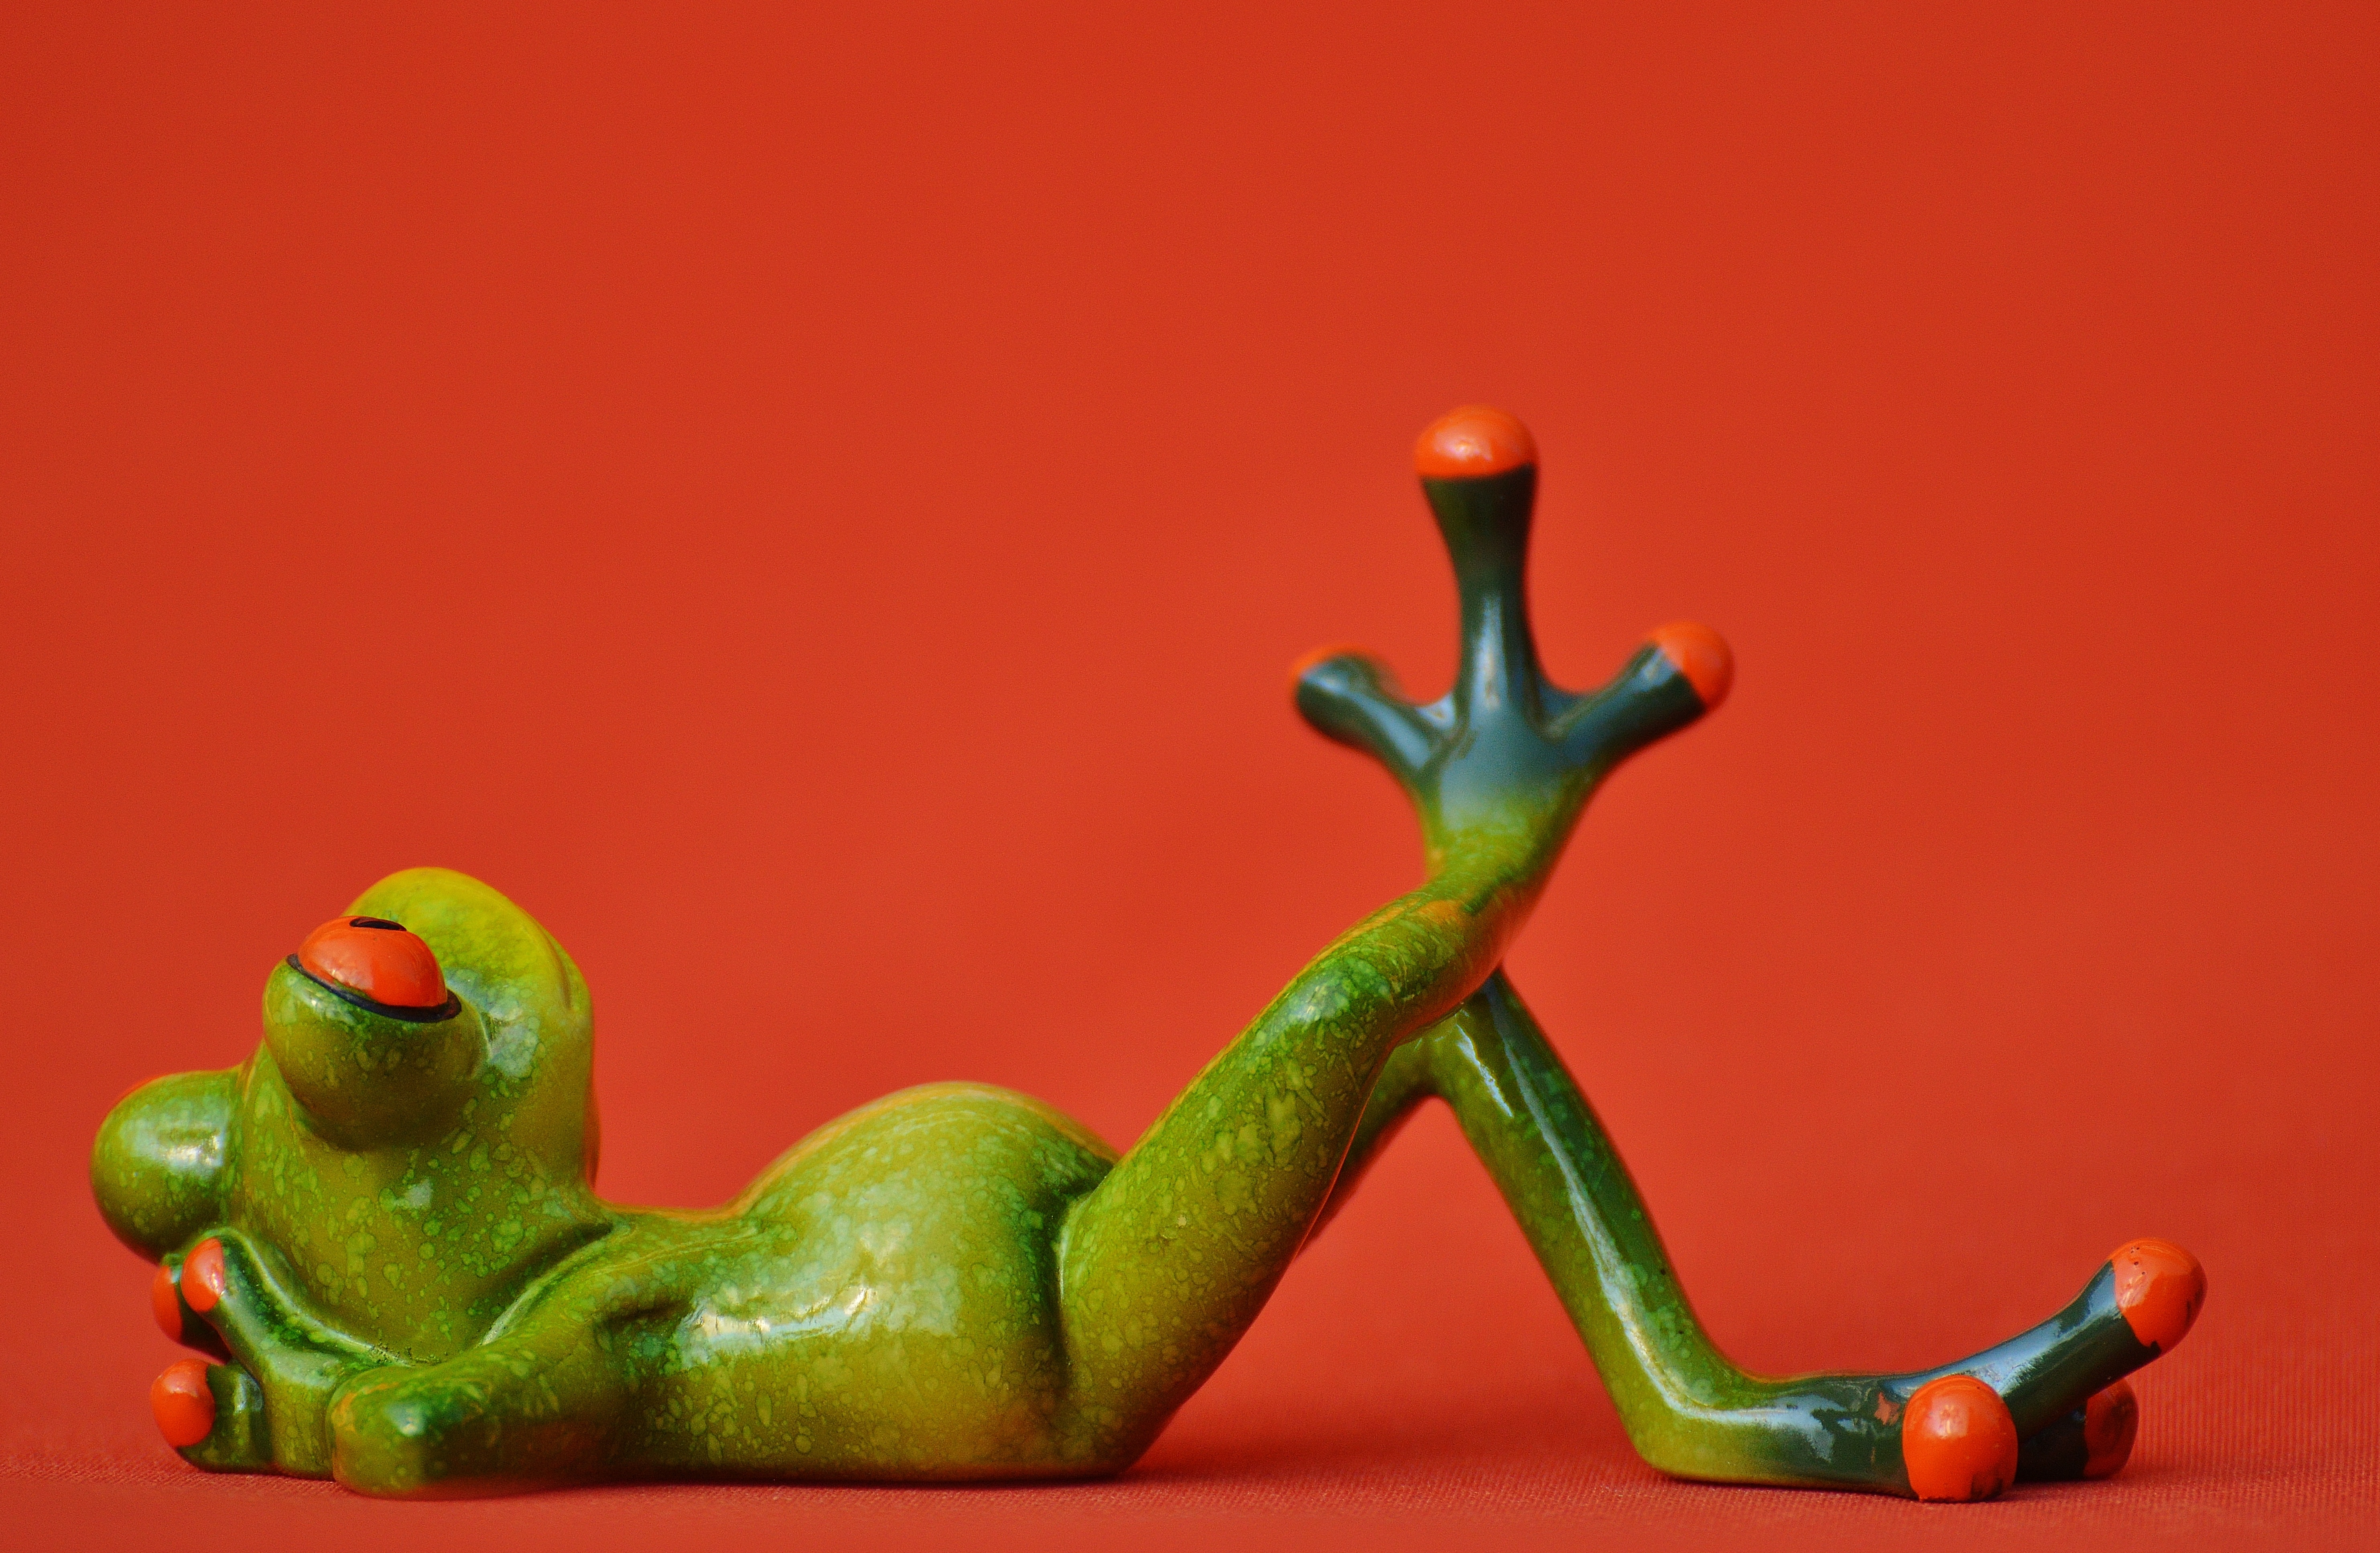
sweet, animal, cute, statue, green, red, rest, frog, toy, sculpture, art, relaxation, figure, figurine, funny, lying, animal world, relaxed, frogs, macro photography, army men